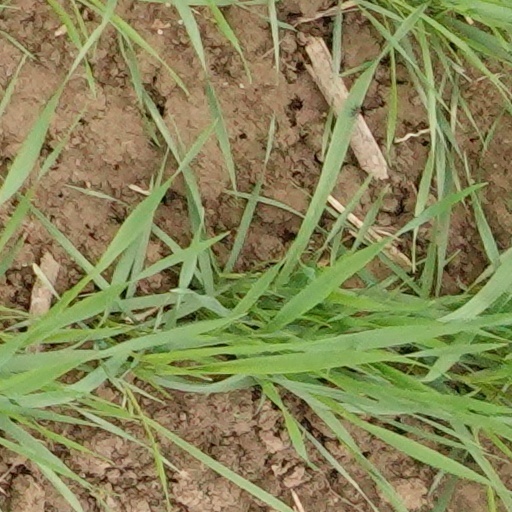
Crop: wheat